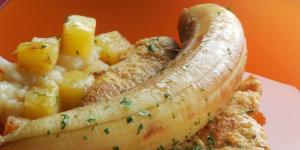
filetes de cerdo con platano y pina